Luis Caicedo (footballer, born 1992)

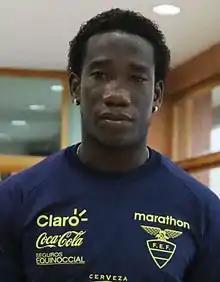
Caicedo in 2017

Luis Alberto "Kunty" Caicedo Medina (born 11 May 1992) is an Ecuadorian professional footballer who plays as a central defender.